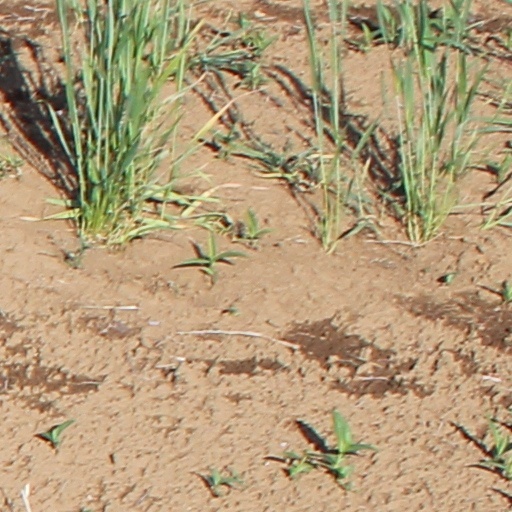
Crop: wheat